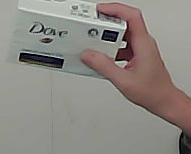
Product: dove_soap